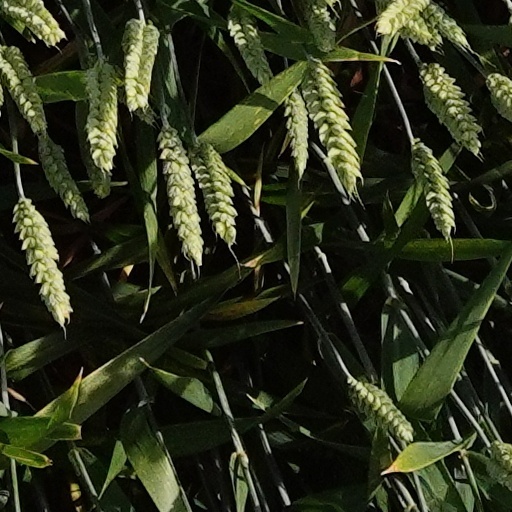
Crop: wheat